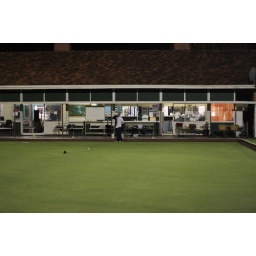
north of river meets south in an epic battle on the sandy greens of the north freo bowls club.